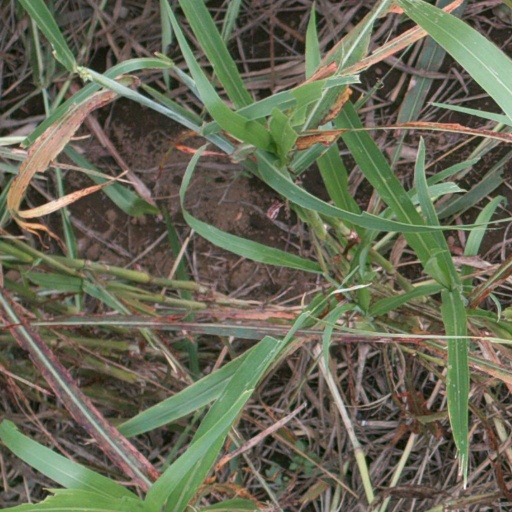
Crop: sorghum